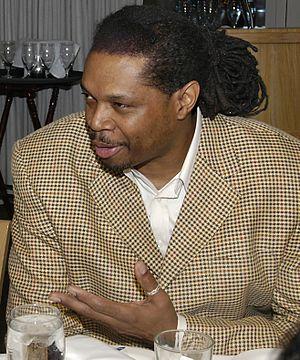
La draft 1984 de la NBA est la 38ᵉ draft organisée par la National Basketball Association. Elle se tient le 19 juin 1984, en amont de la saison NBA 1984-1985, au Madison Square Garden à New York, dans l'État de New York aux États-Unis. La cérémonie est diffusée aux États-Unis sur la chaîne de télévision câblée USA Network.
Samuel Perkins est un ancien joueur américain de basket-ball, également connu sous le surnom de « Big Smooth ».